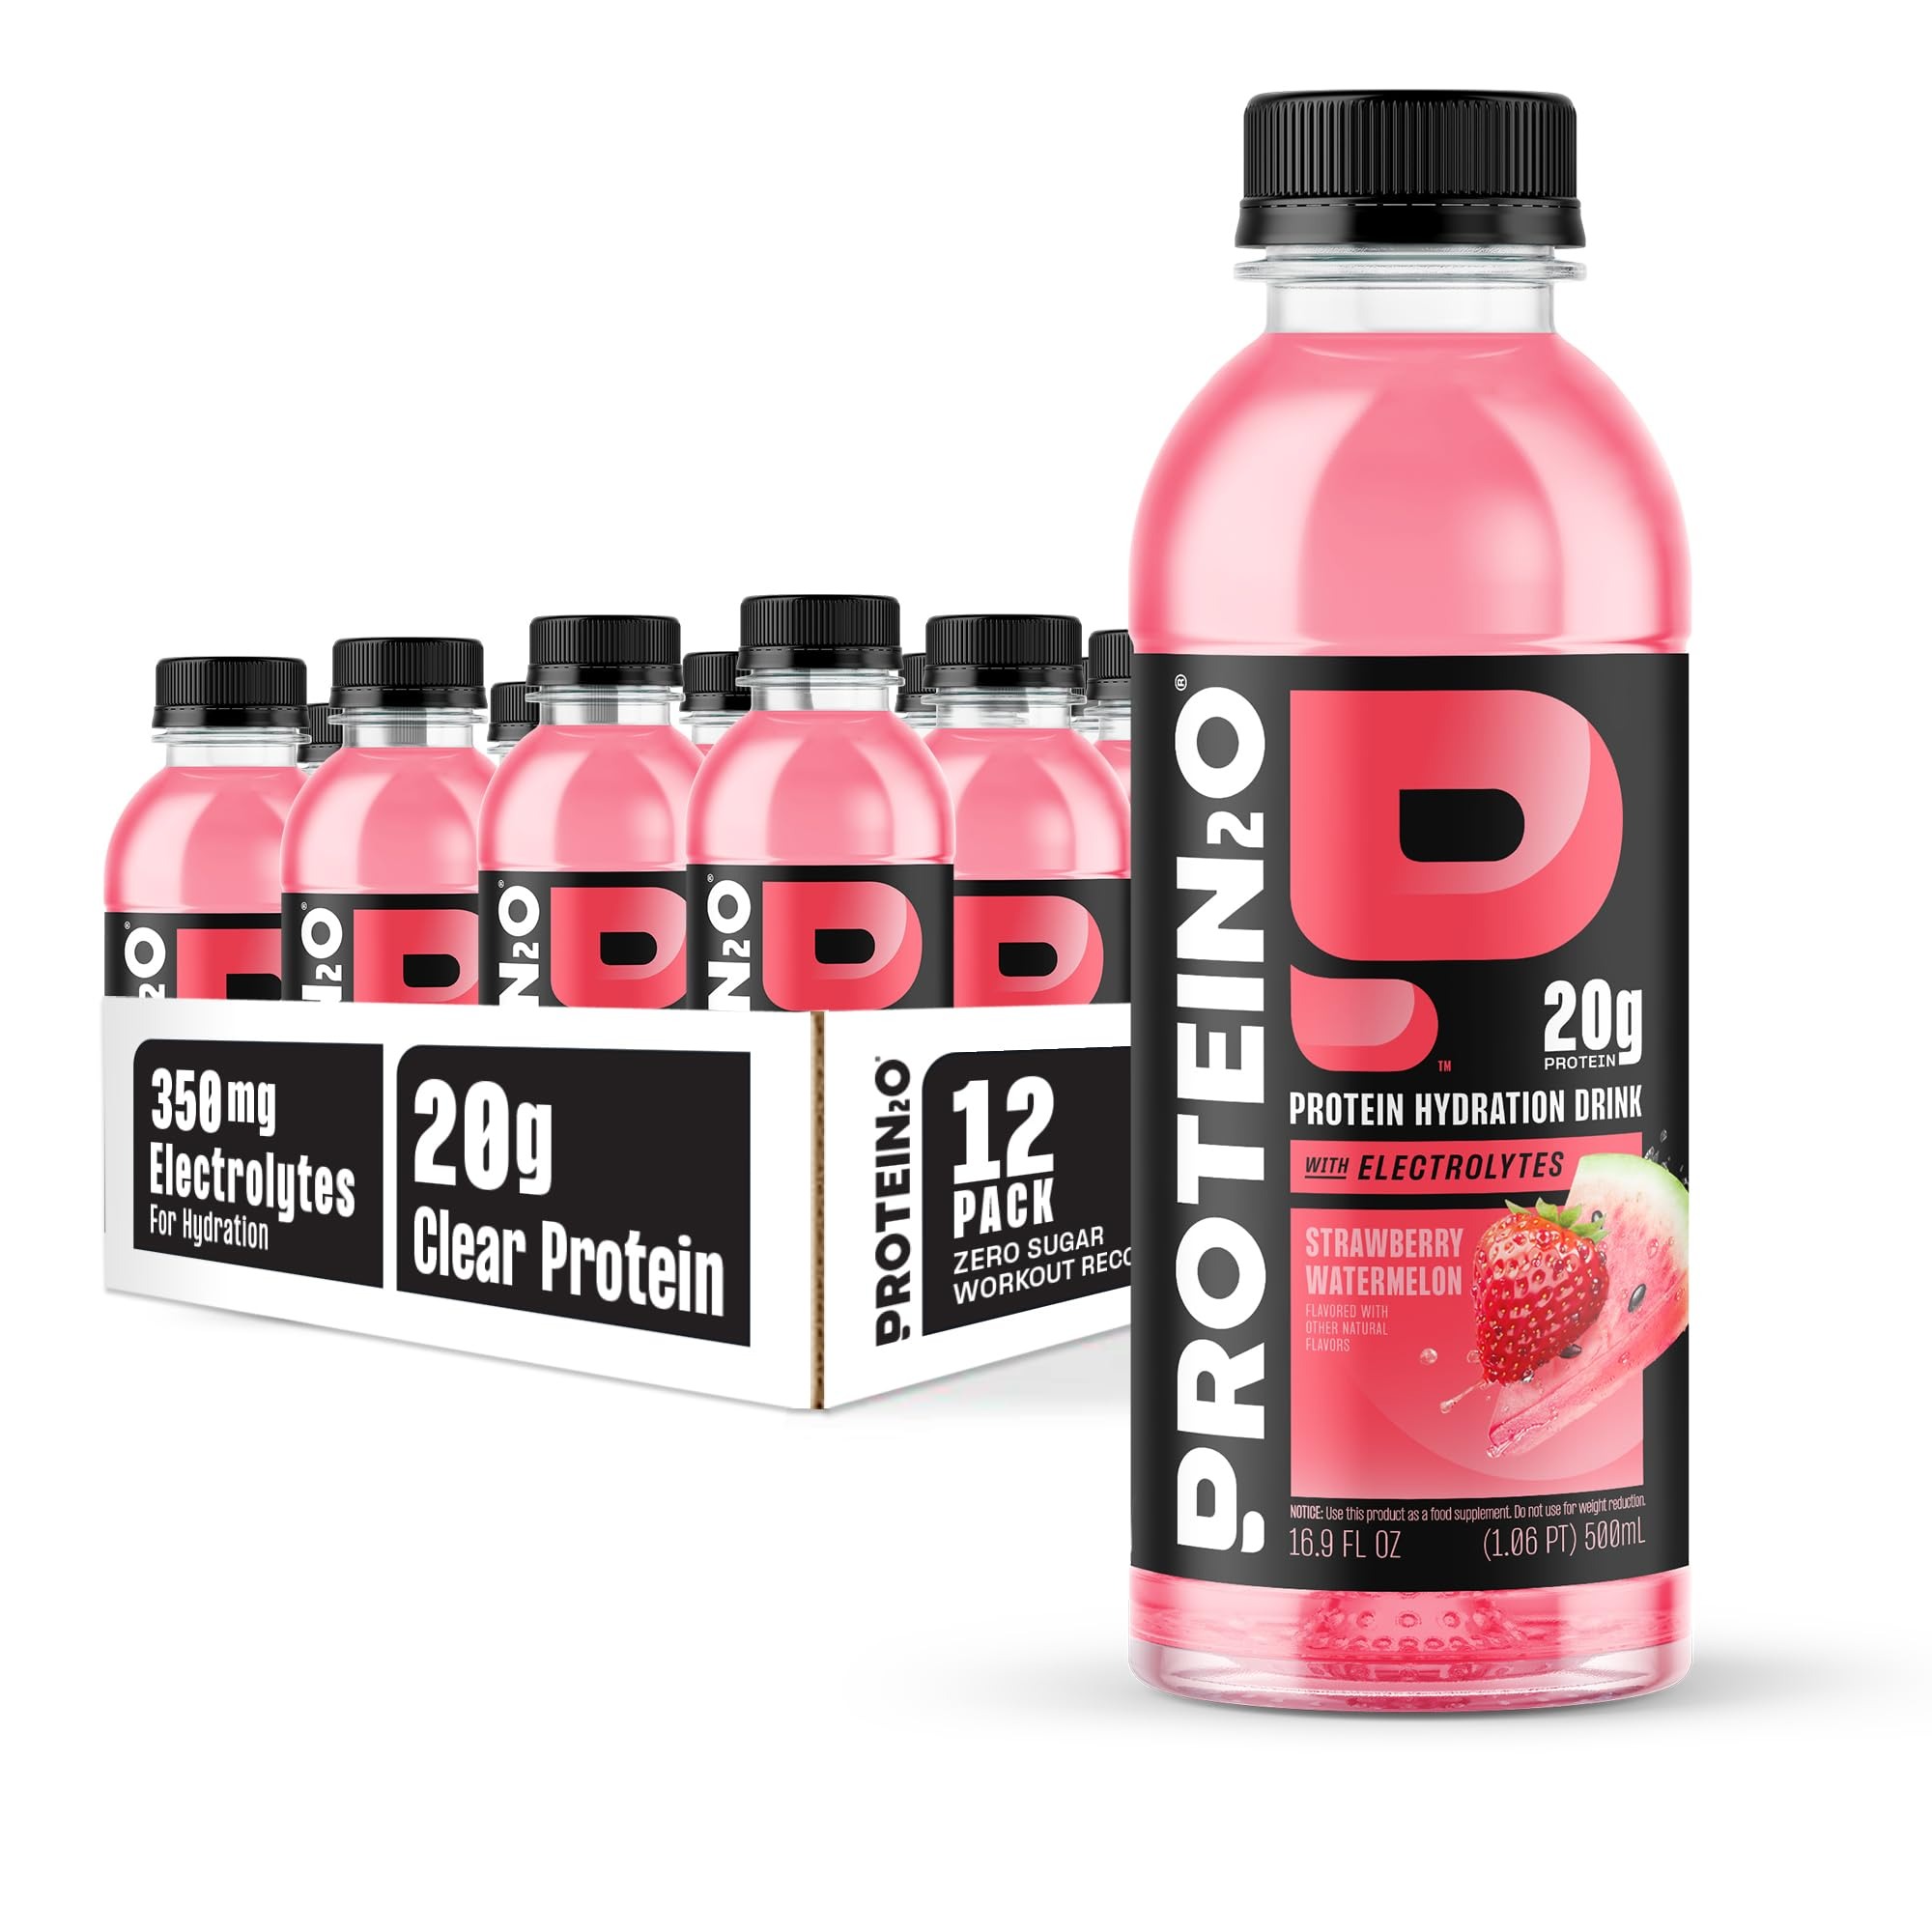
Item Name: Protein2o Hydration Drink - 2-in-1 Liquid Clear Whey Protein Isolate and Electrolyte Drink - 20g Protein, Vitamins B5, B6 - Post-Workout Recovery - 16.9 Fl Oz - 12 Count Strawberry Watermelon
Bullet Point 1: TWO THINGS AT ONCE: 2-in-1 and one-of-a-kind, Protein2o hydrates like a sports drink and fuels like a protein shake. Packed with 20g of whey protein isolate and crammed with 350mg of electrolytes, our workout drink replenishes and rebuilds in one go.
Bullet Point 2: ZERO JUNK, NO FILLER: We're proud to say this hydration drink has no added sugar, artificial sweeteners, empty calories, or unnecessary carbs. It's made with quality whey protein isolate that is keto-friendly without lactose or gluten.
Bullet Point 3: FRESH, REVITALIZING FLAVOR: Protein2o is light enough to drink anytime, whether you're running, lifting, or just owning your day. It's refreshingly water-based and fruit-flavored with plenty of clear protein and electrolytes.
Bullet Point 4: SMART NUTRITION: All the benefits of a protein shake without any of the junk, our hydration drink has 100% of the daily value of vitamins B5 and B6 and comes in a range of refreshing flavors. Move on from chalky protein drinks with a beverage that tastes and feels good.
Bullet Point 5: PROTEIN2O: Designed with you in mind, Protein2o is your go-to partner for fueling your active lifestyle. Whether you’re an athlete pushing your limits or a fitness enthusiast on the move, Protein2o is here to support you on your sweat to greatness.
Value: 202.89
Unit: Fl Oz

Price: 8.89